Locate the barista tools in this POV image.
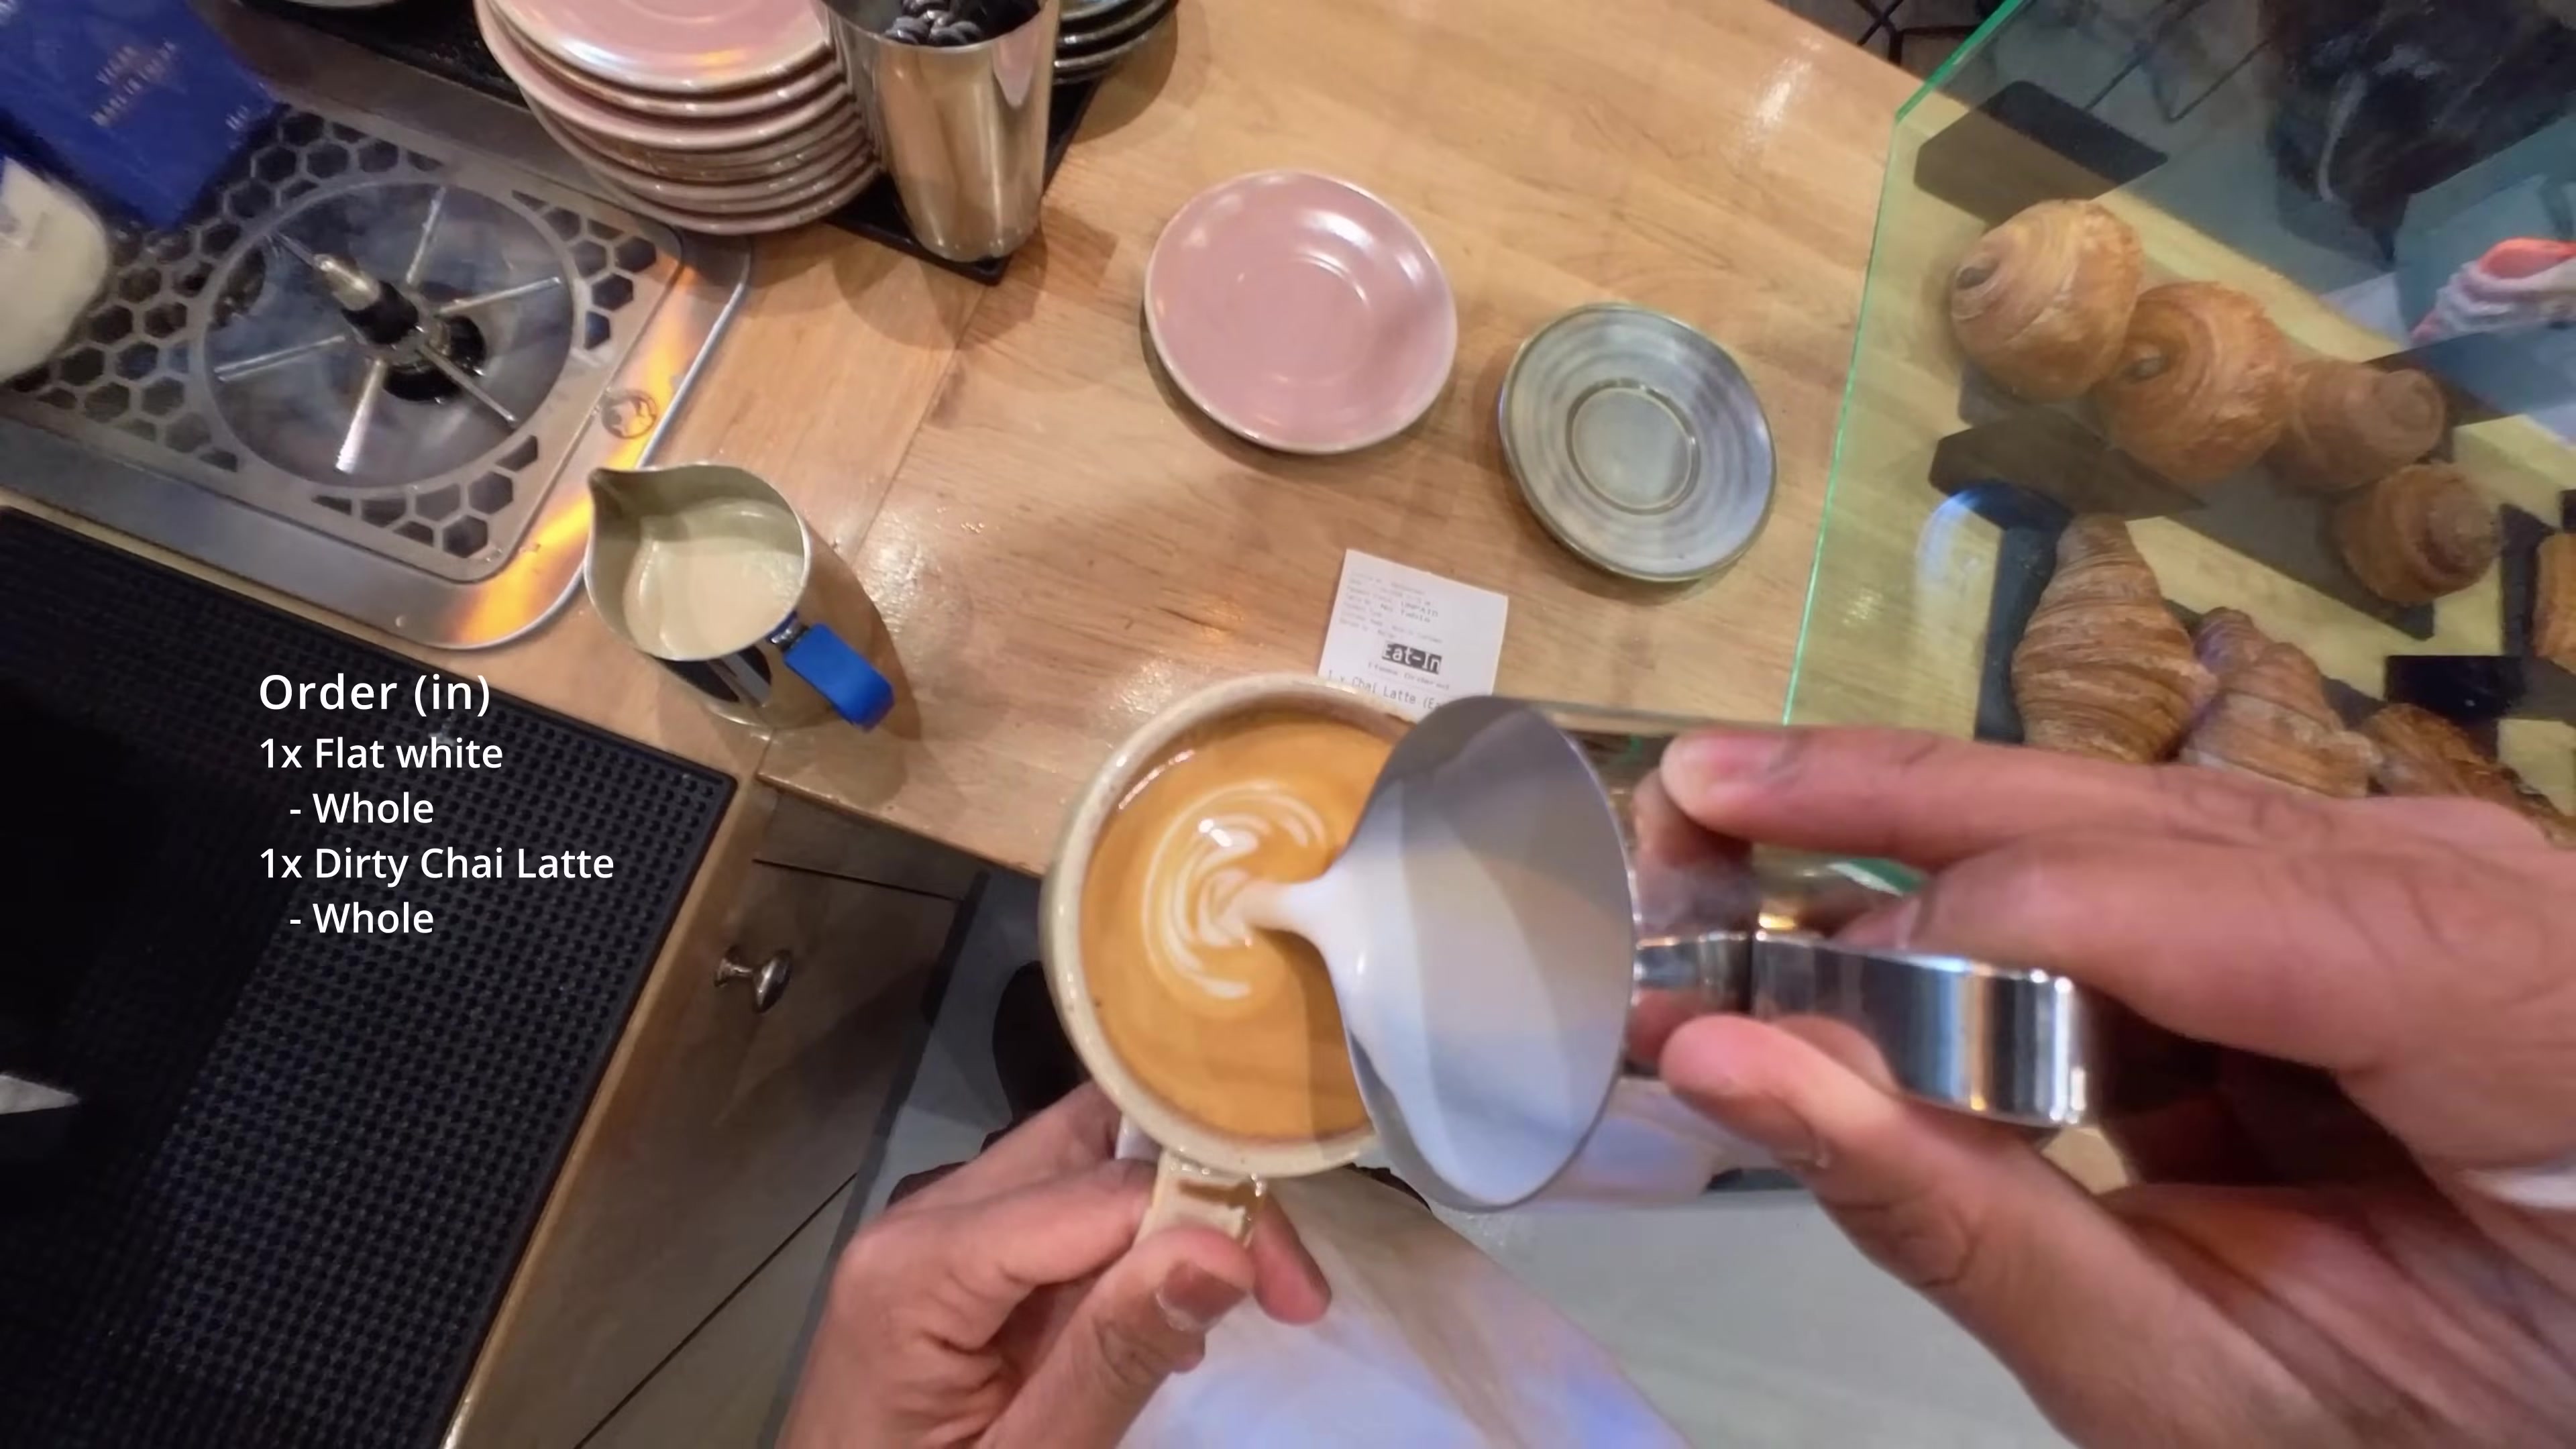
Detections: Milk Pitcher [224,320,350,507], Cup [400,461,581,816], Hand [299,745,521,999], Milk Pitcher [510,487,811,831]